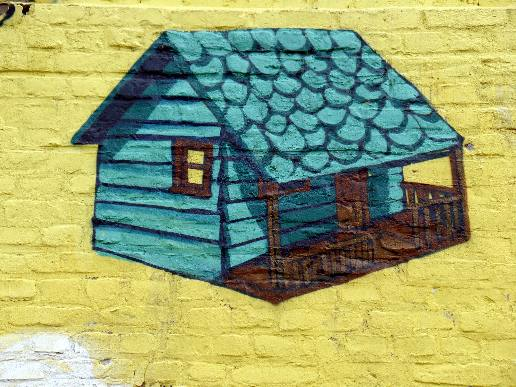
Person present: No